Battle of Niš (1689)

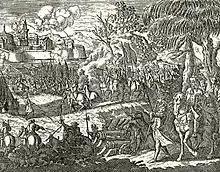
17th-century engraving of the Siege of Niš

The Battle of Niš was fought on 24 September 1689, near the city of Niš in southern Serbia, between the Ottoman Empire and the Holy Roman Empire as part of the Great Turkish War.